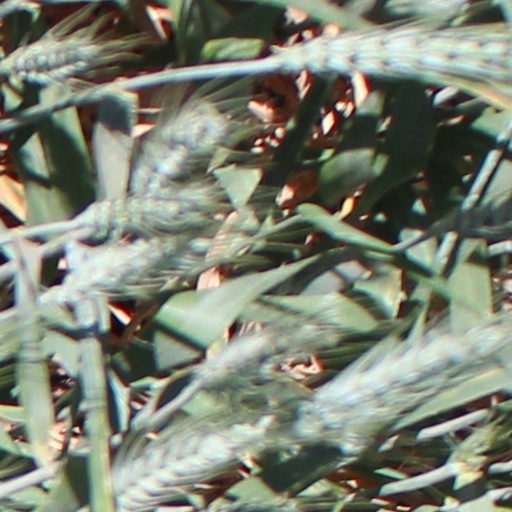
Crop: wheat